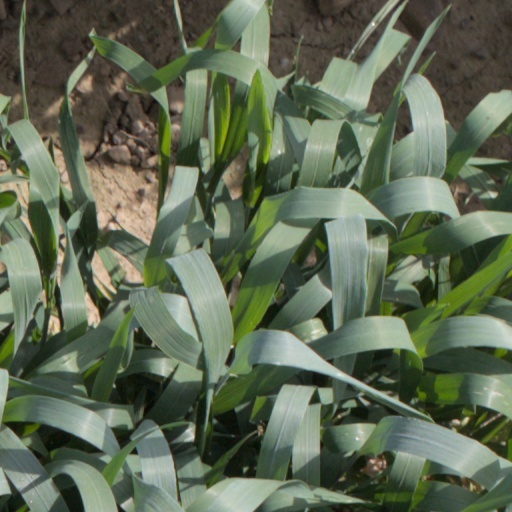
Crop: wheat